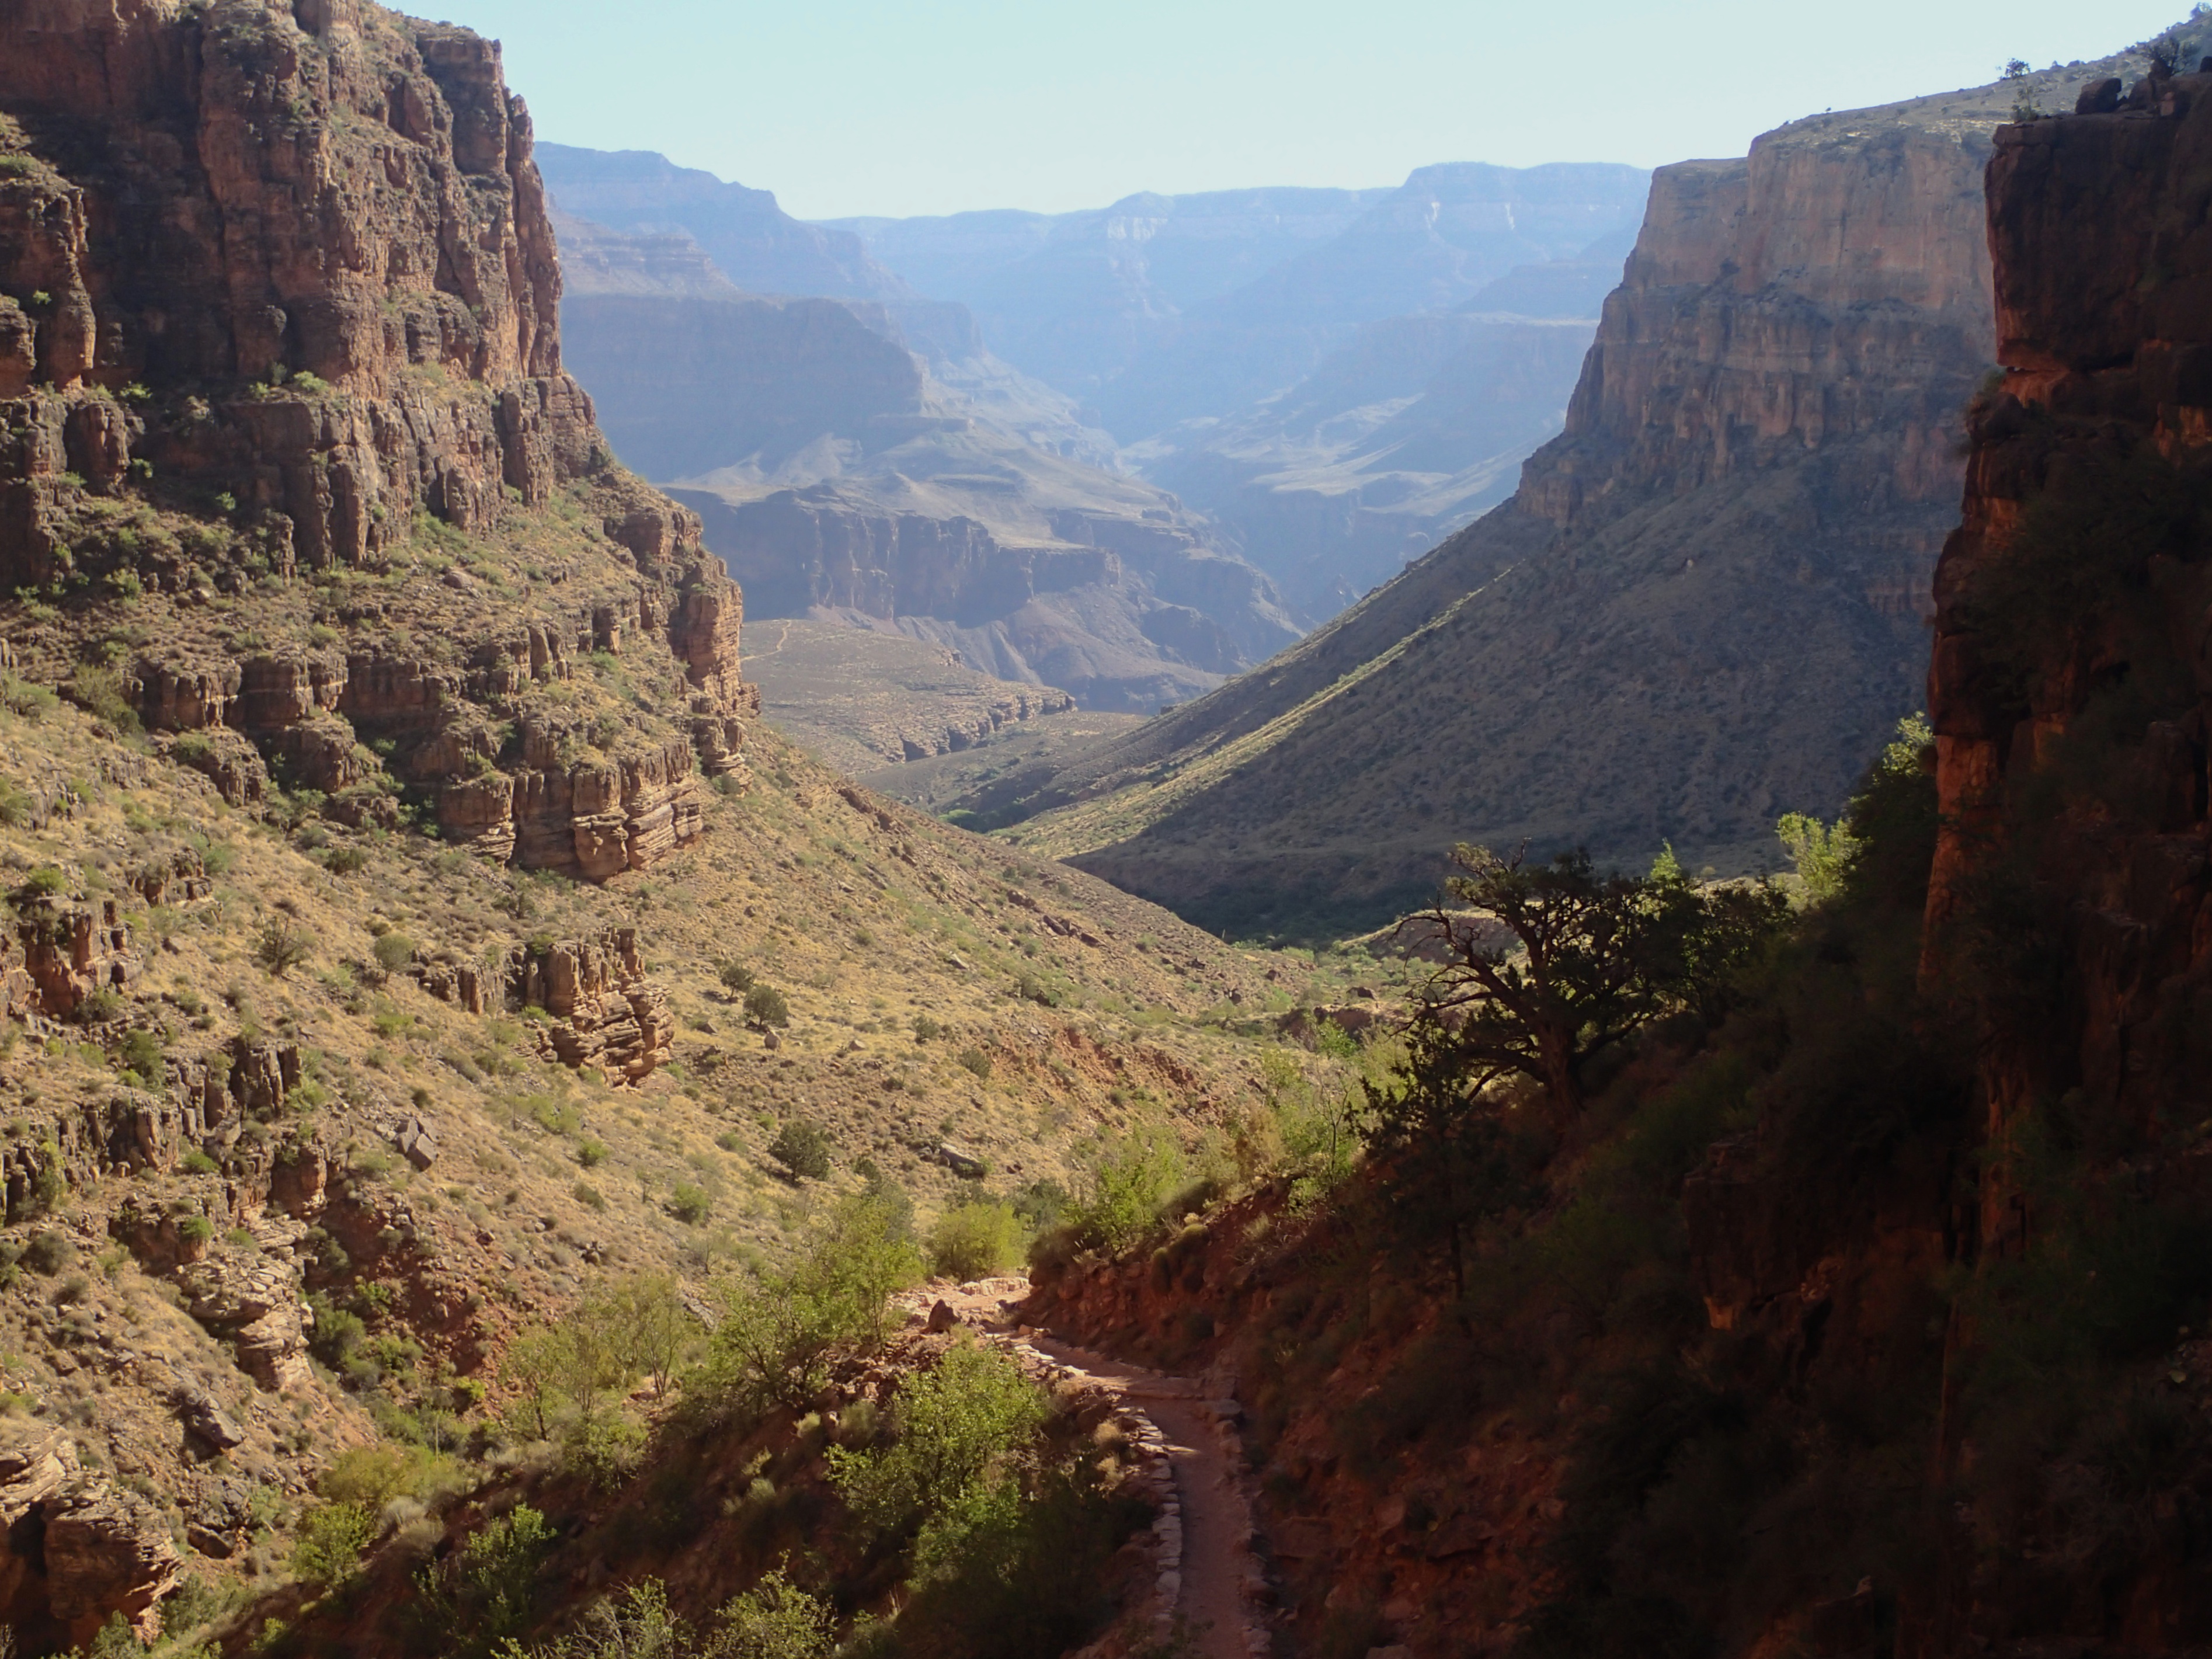
walking, trail, valley, formation, cliff, canyon, terrain, geology, ravine, grandcanyon, wadi, landform, geographical feature